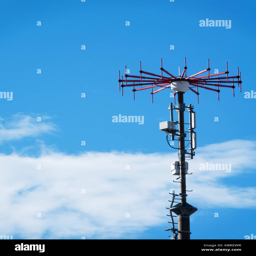
marine antenna on a background of blue sky